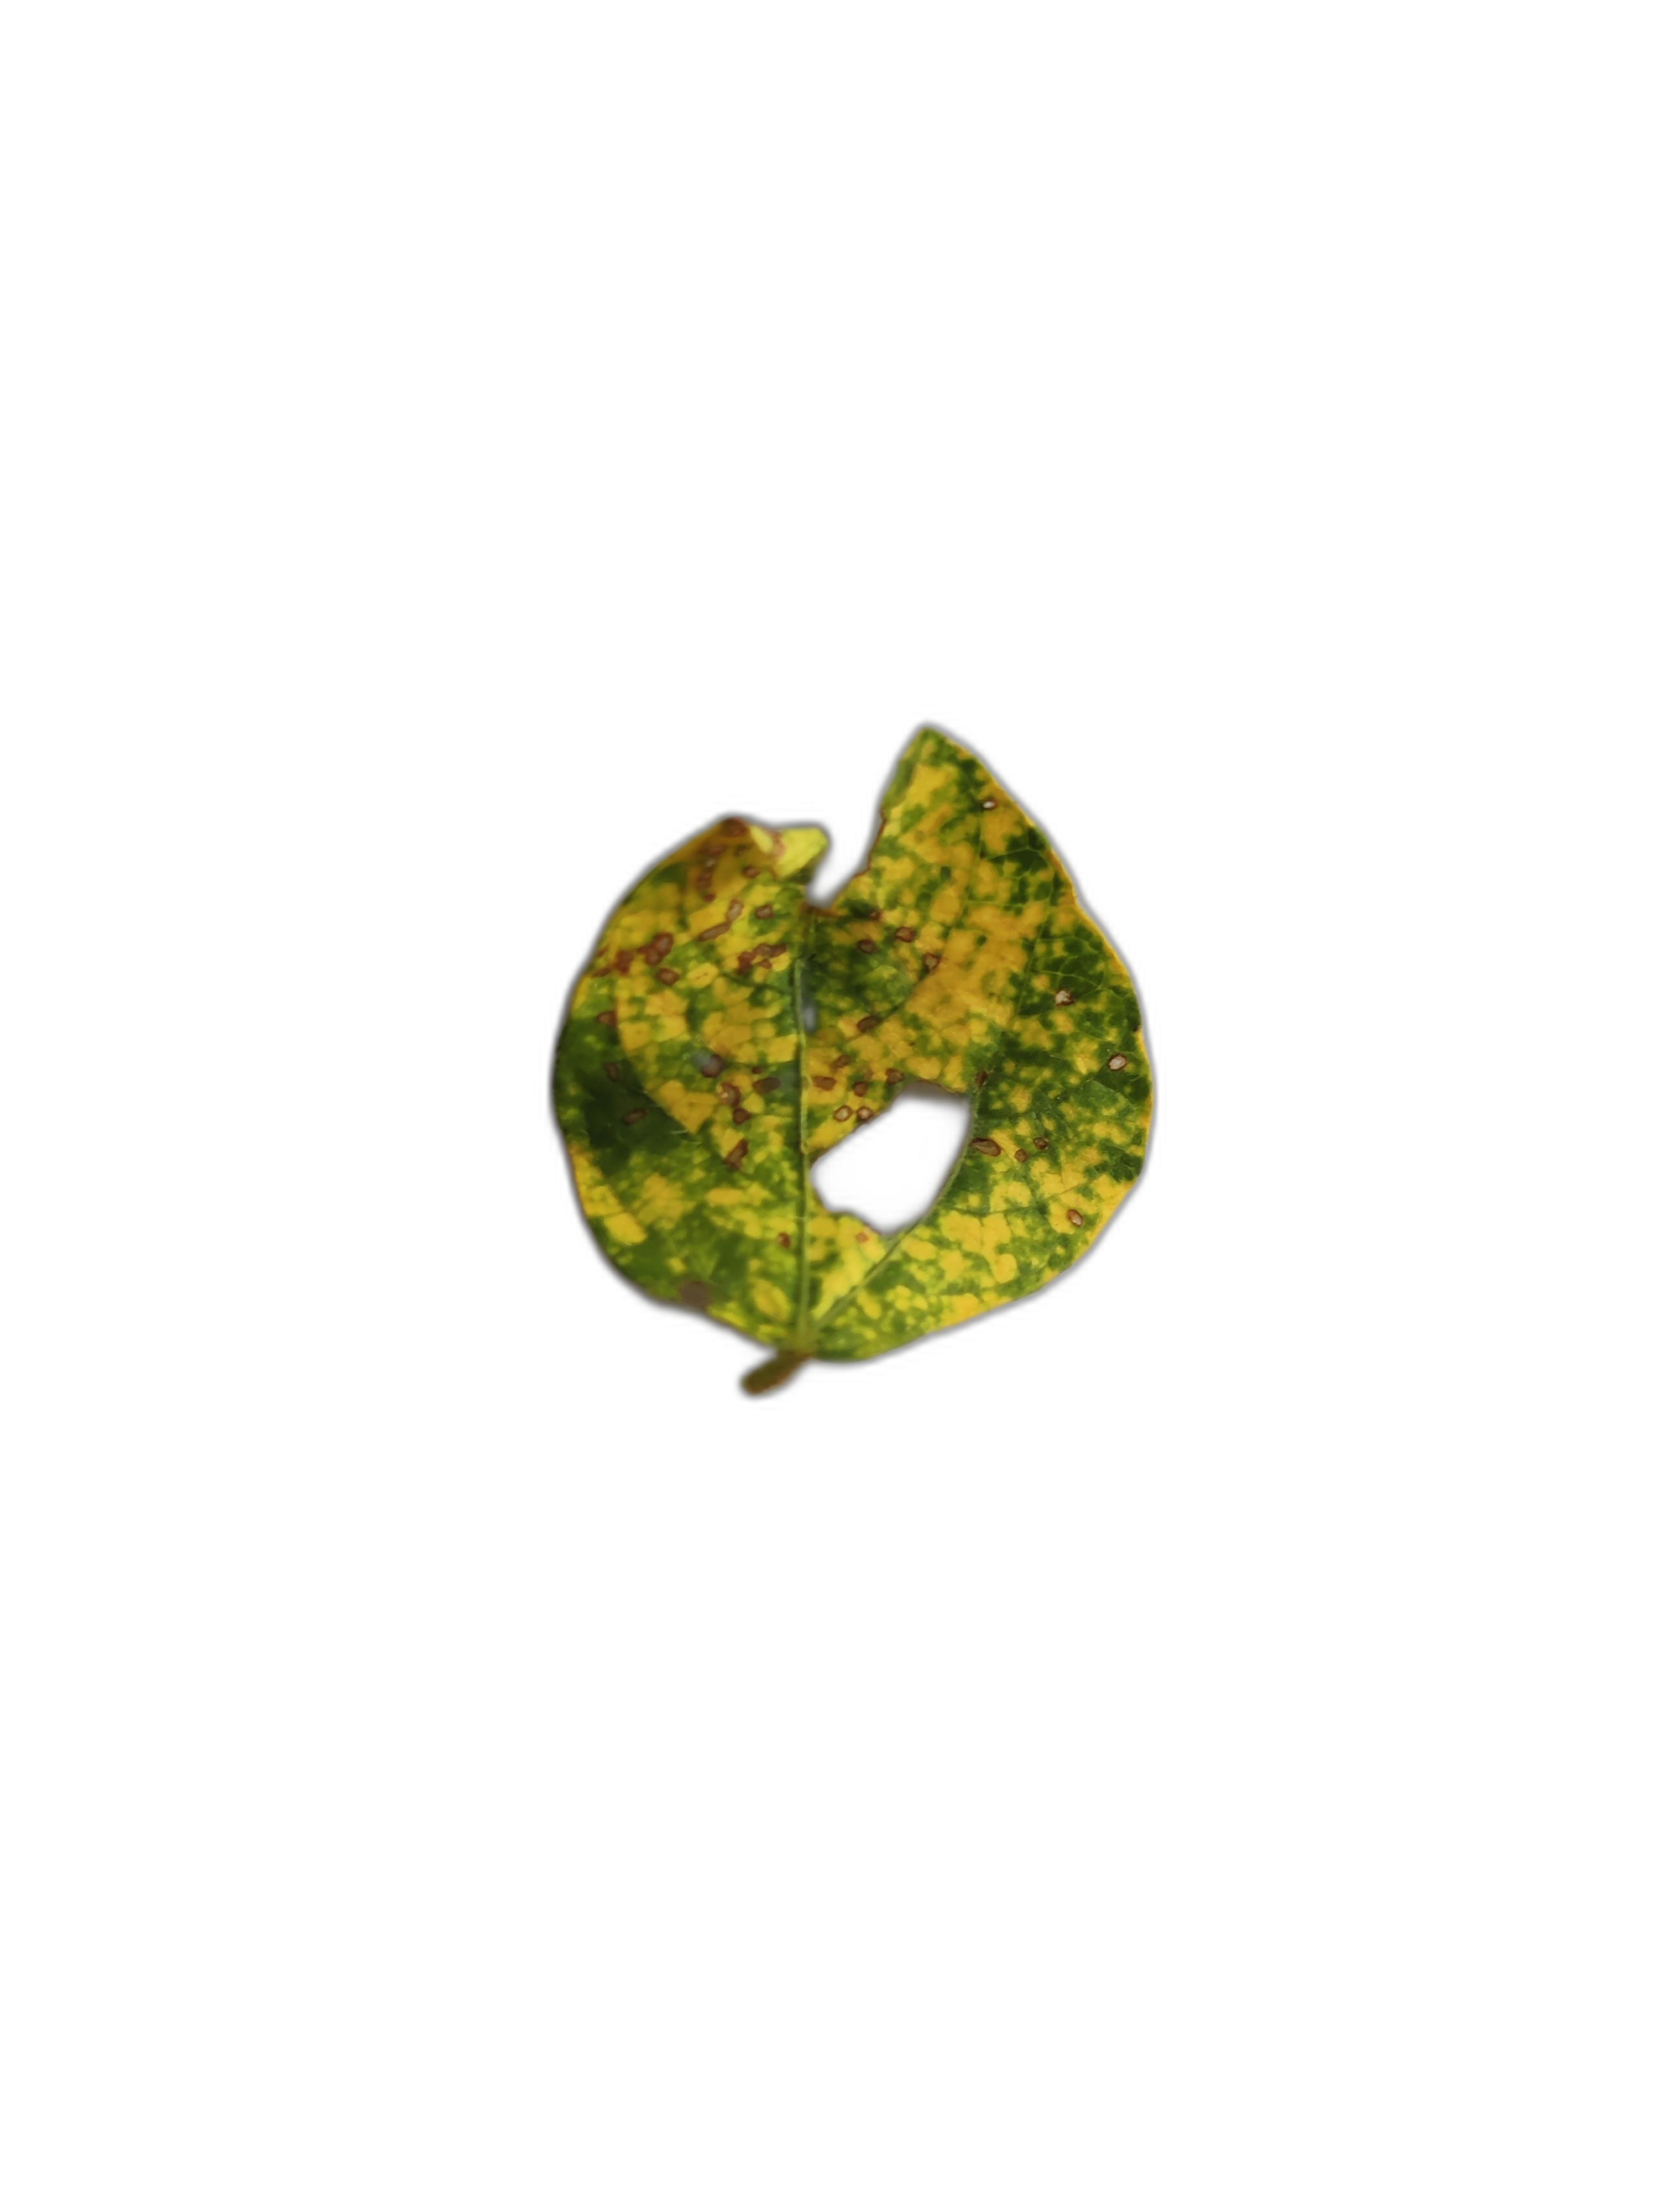
Label: Yellow Mosaic